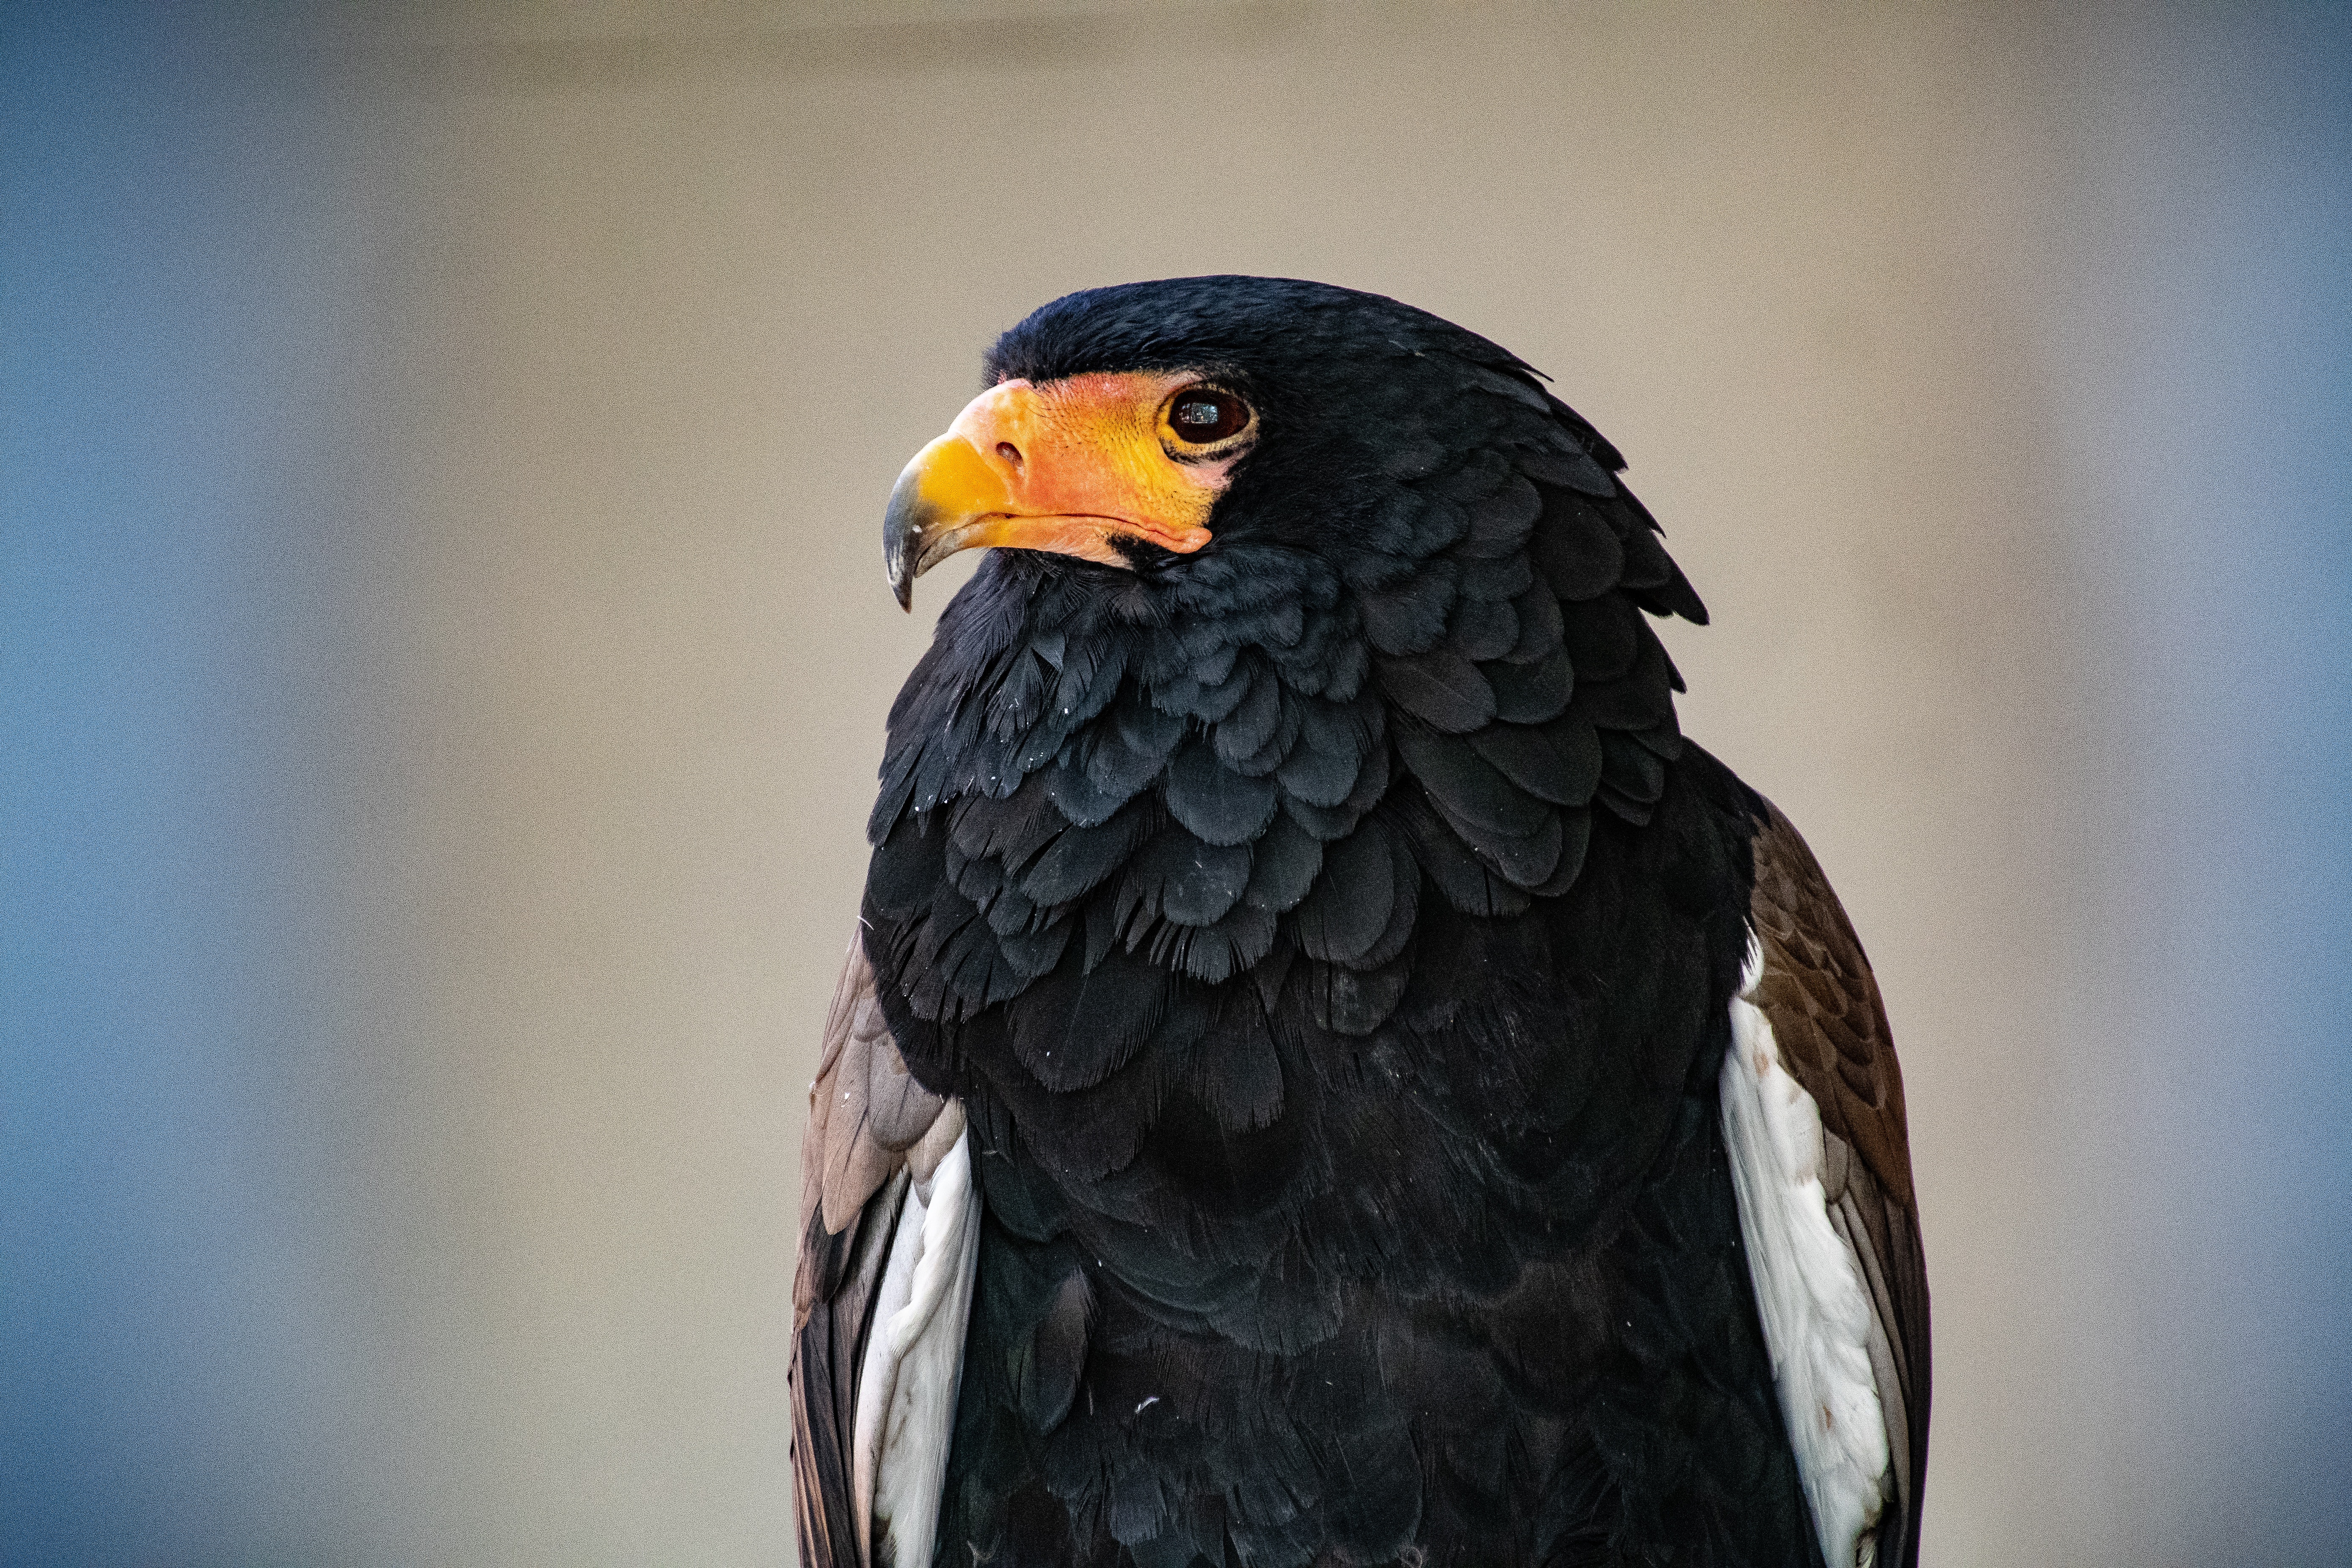
bird, vertebrate, beak, bird of prey, accipitriformes, organism, wildlife, eagle, falconiformes, hawk, accipitridae, wing